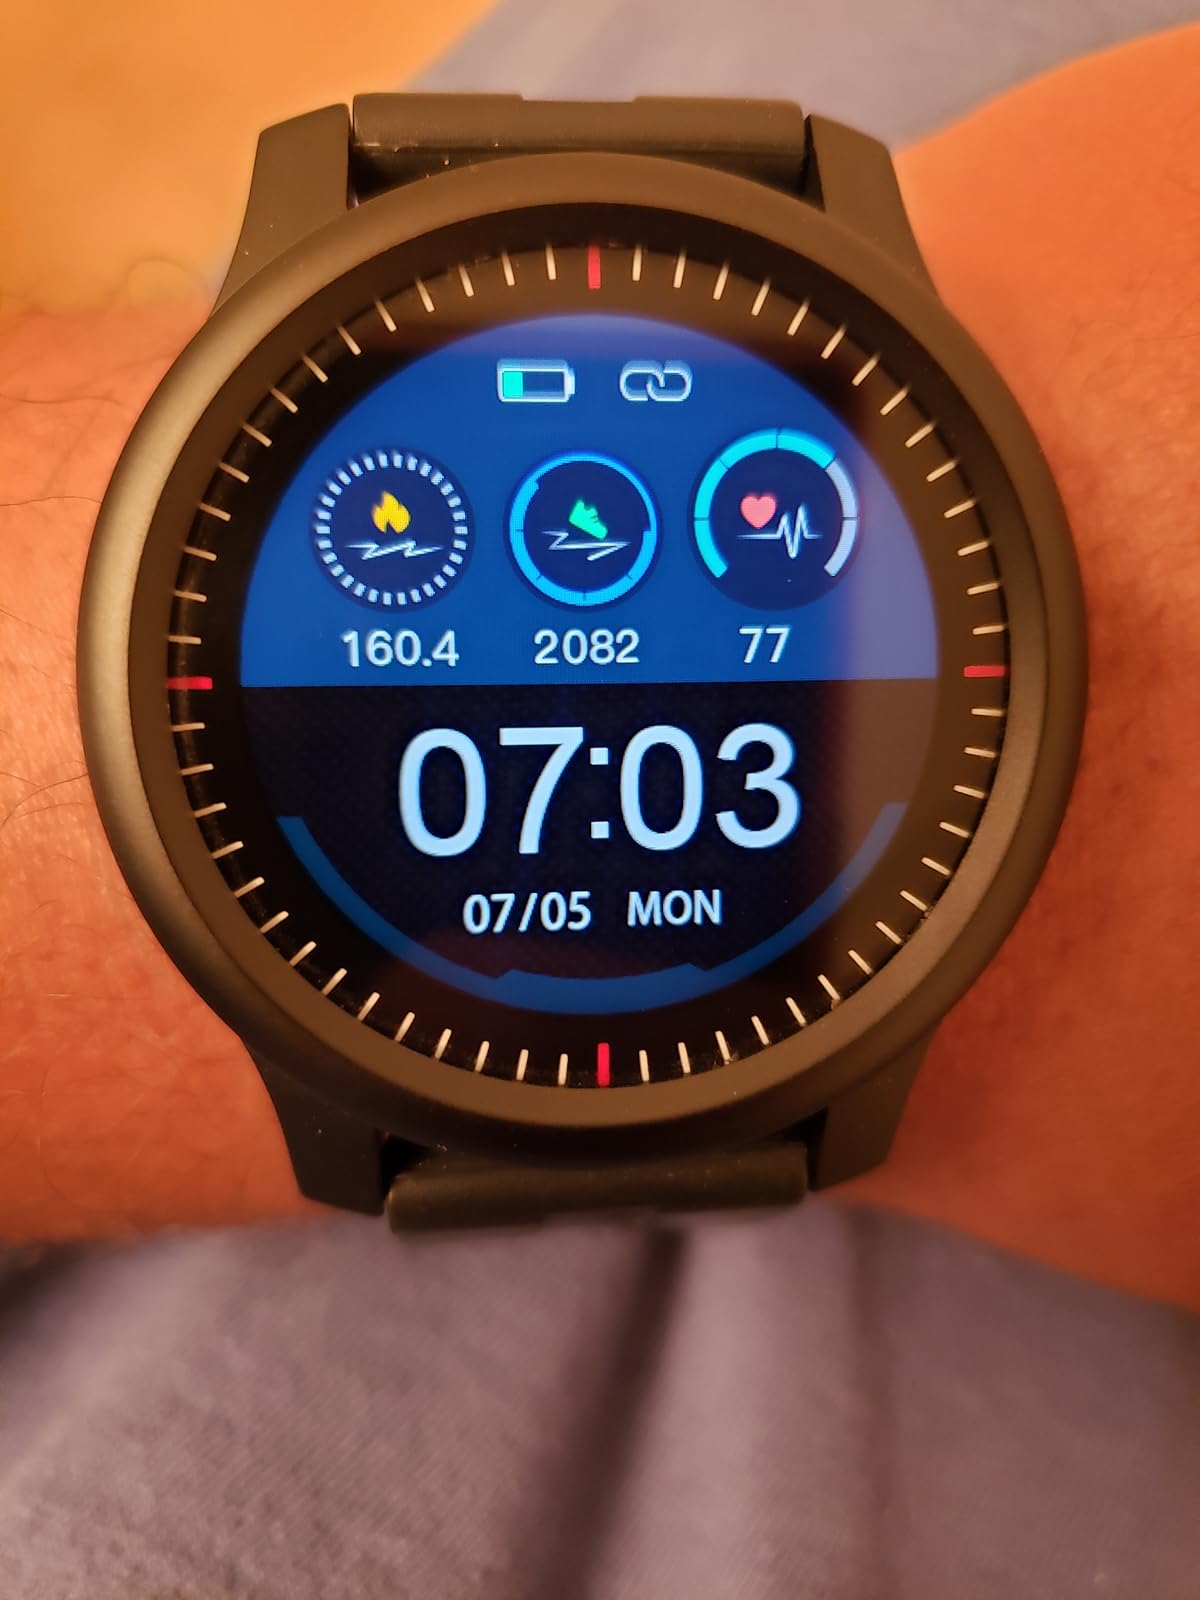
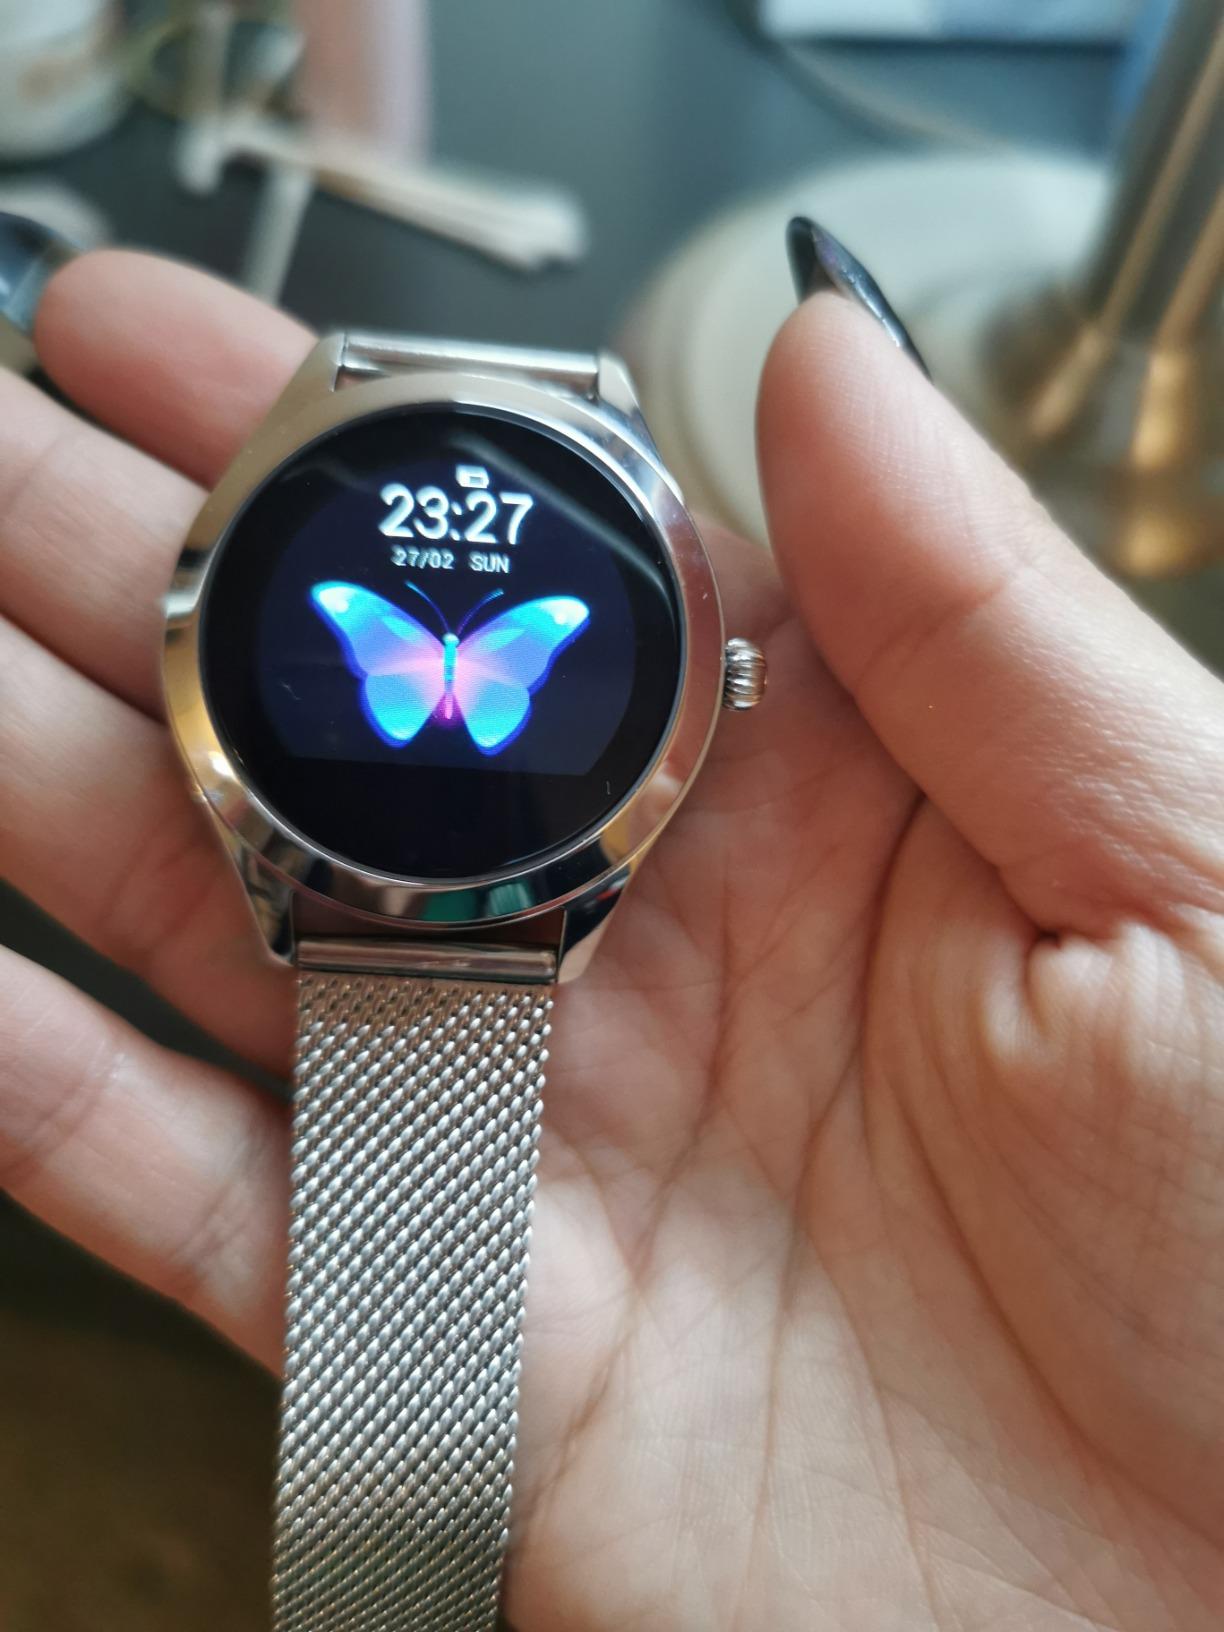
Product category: smartwatch
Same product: no